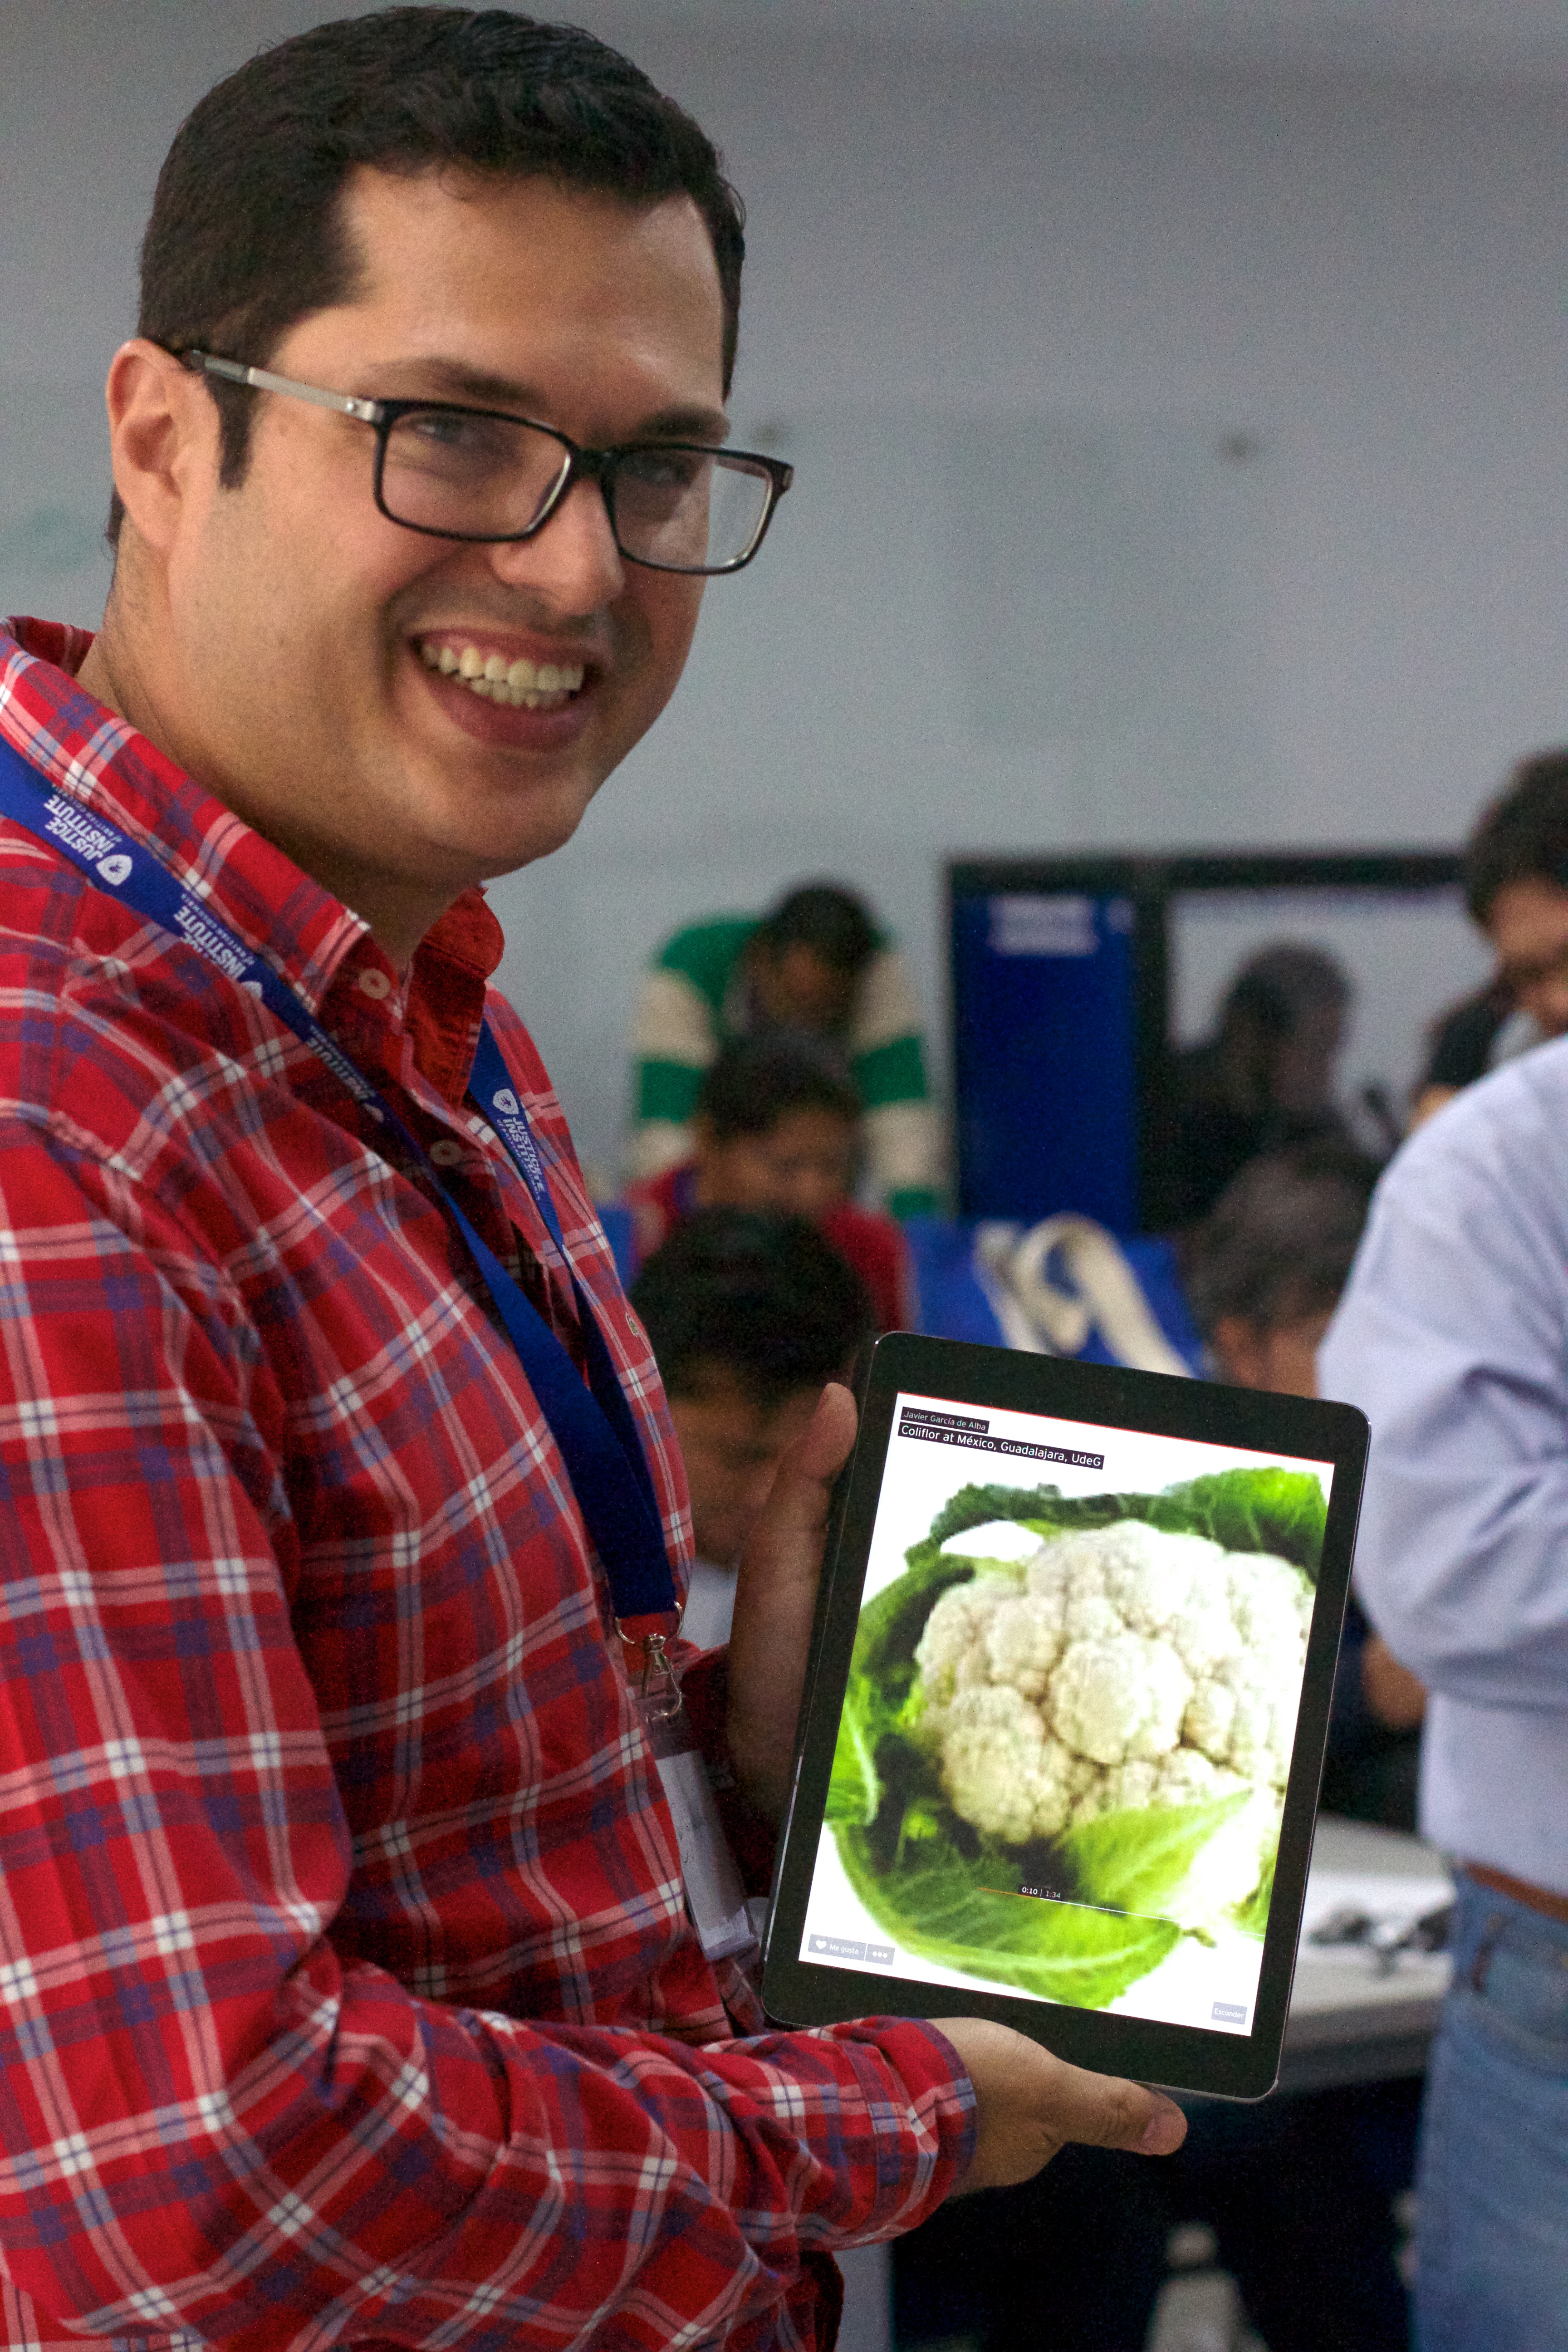
udgagora, sense